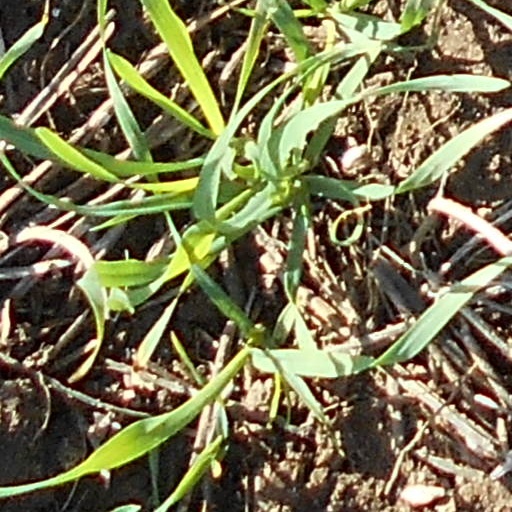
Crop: wheat